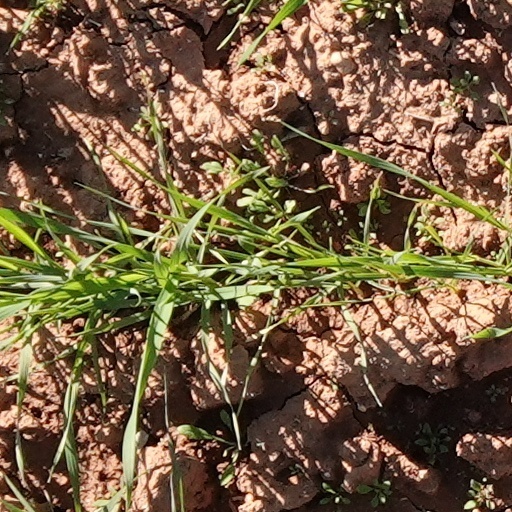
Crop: wheat